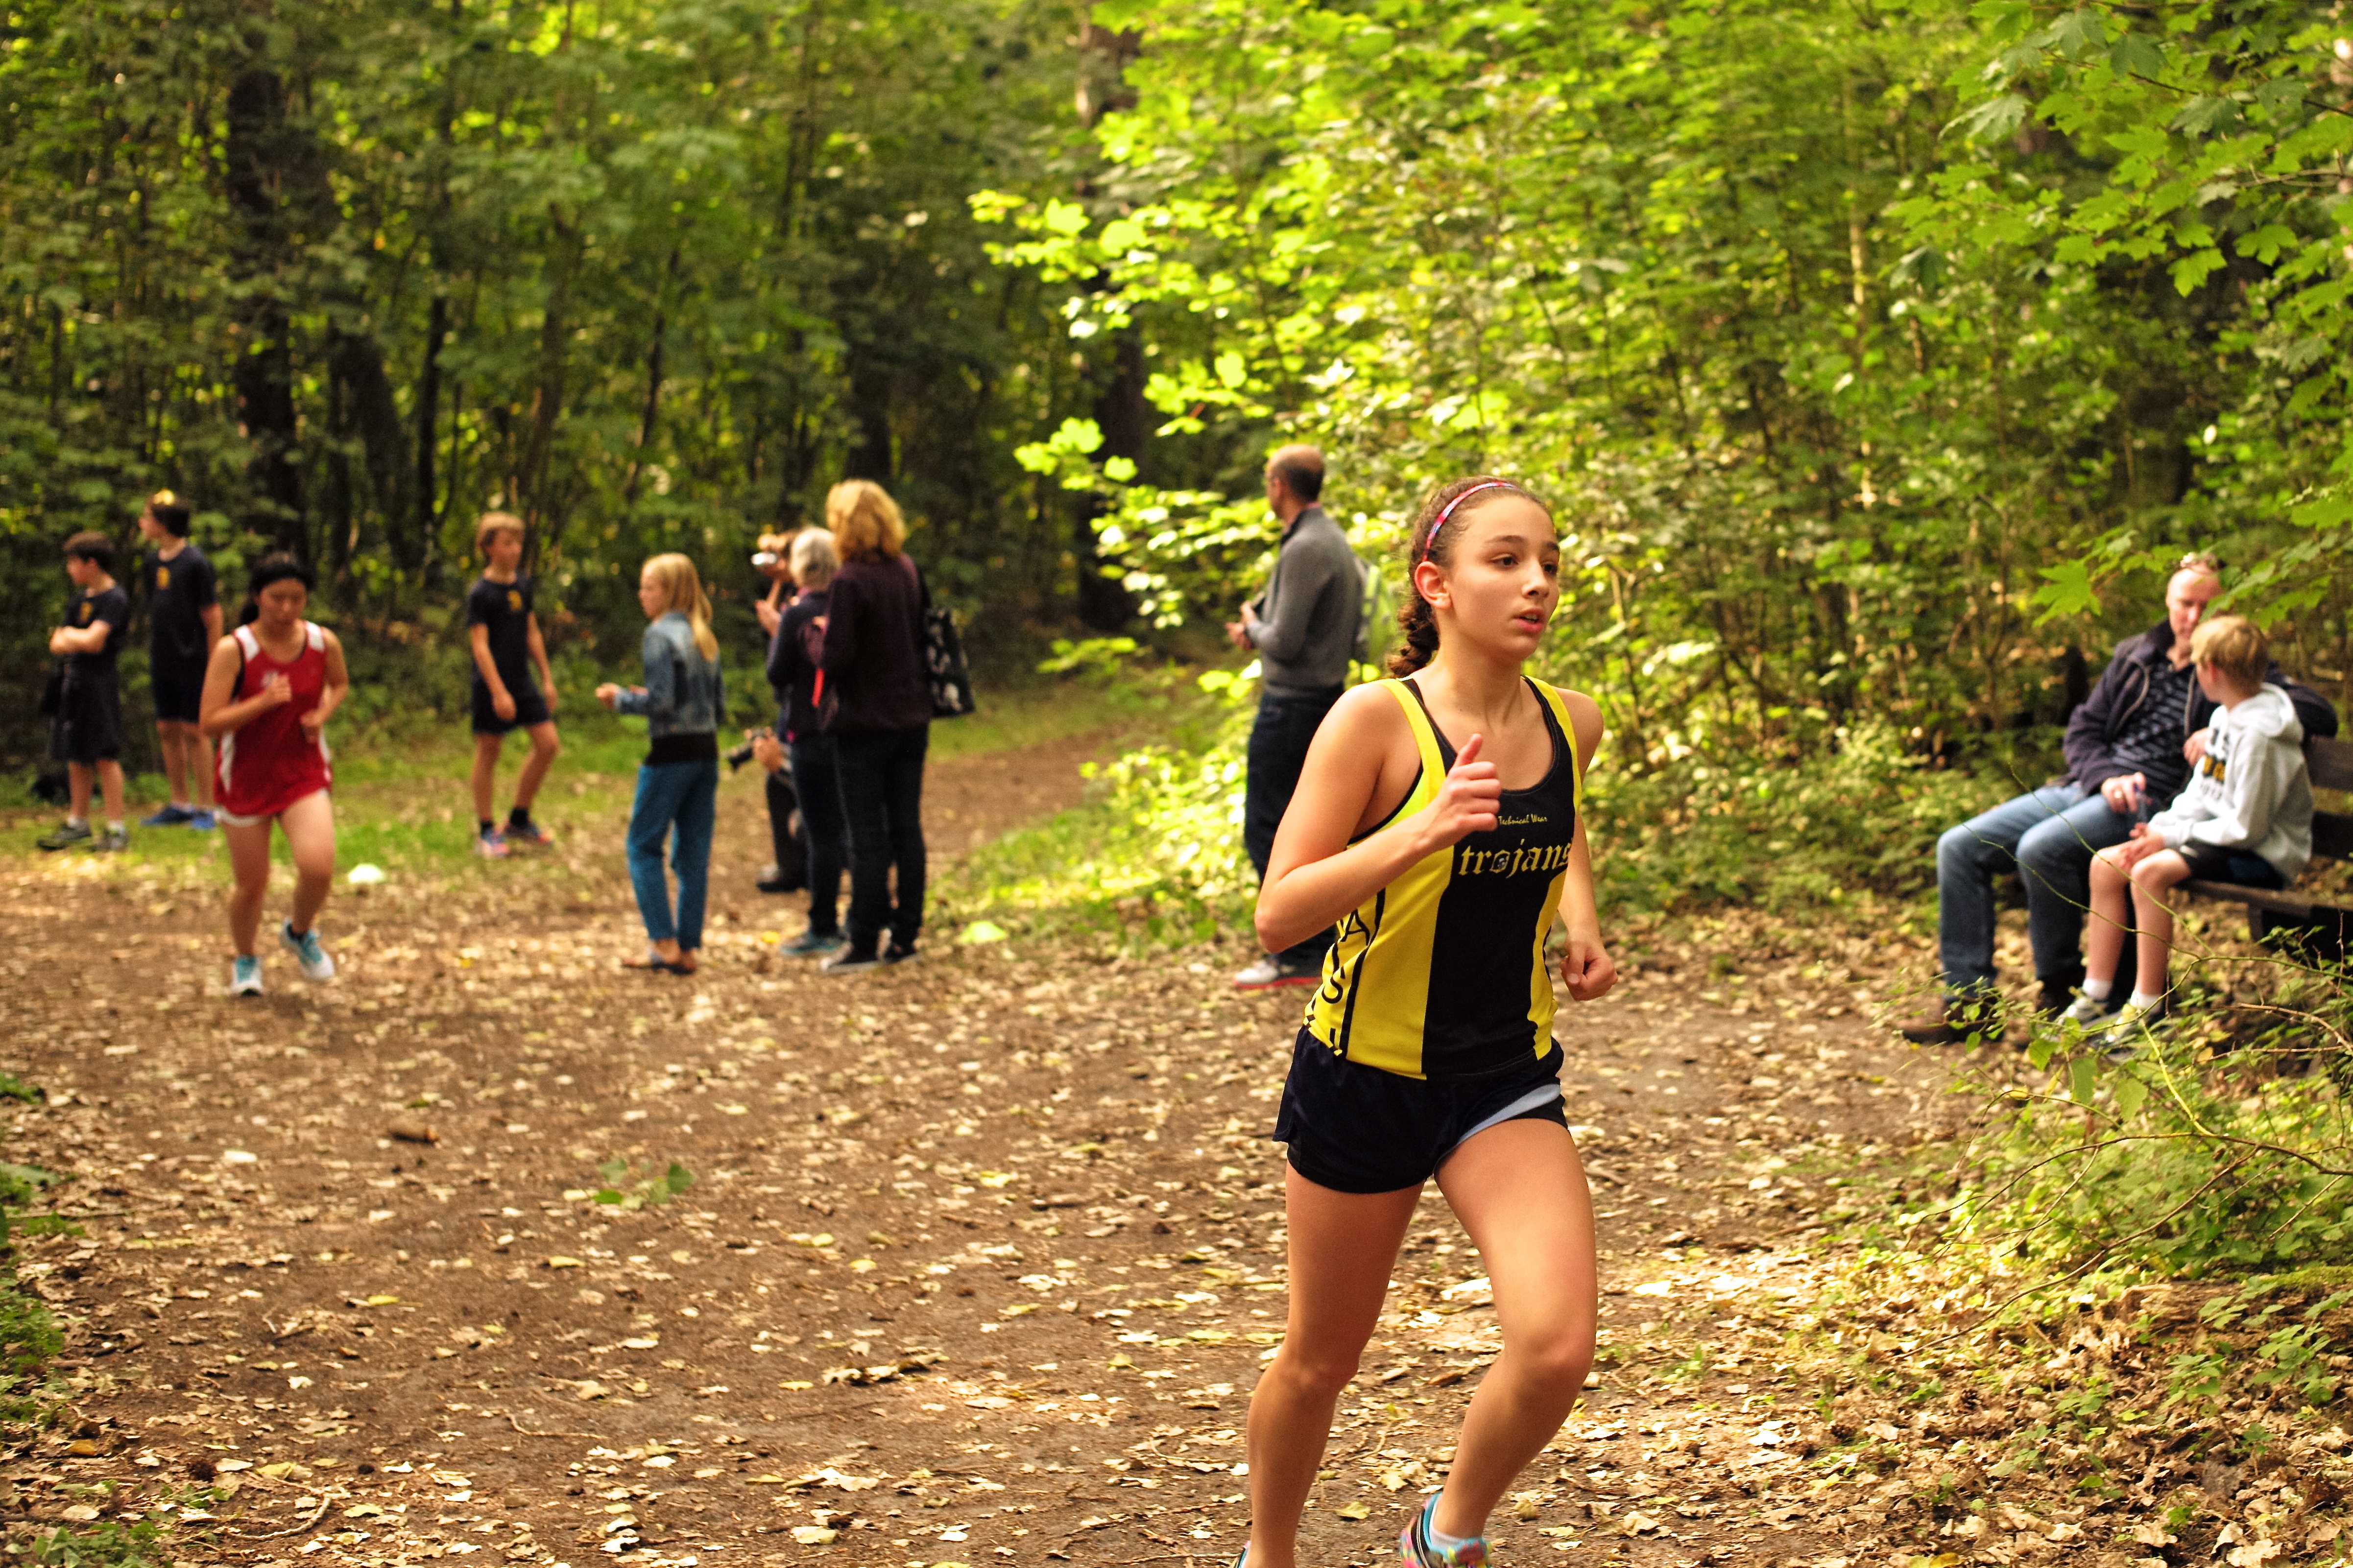
walking, person, trail, running, country, recreation, jogging, cross, race, competition, holland, hague, netherlands, girls, m, american, sports, boys, 50, school, runners, endurance, leica, 240, summilux, wassenaar, athletics, meet, xc, triathlon, mountain biking, physical exercise, outdoor recreation, human action, endurance sports, ultramarathon, duathlon, cross country running, cross country cycling